Kevin Aviance

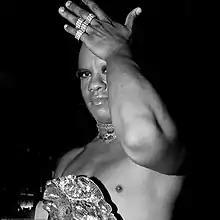
Kevin Aviance in 2007

Kevin Aviance (born Eric Snead on June 22, 1968) is an American drag queen, club/dance musician, fashion designer, and nightclub personality. He is a personality in New York City's gay scene and has performed throughout North America, Europe and Asia. He is a member of the House of Aviance, one of the most notable vogue-ball houses in the U.S. He is known for his trademark phrase, "Work. Fierce. Over. Aviance!" He won the 1998 and 1999 Glammy Awards, the award for nightlife personalities in New York City. He has worked with several artists, including Janet Jackson and Whitney Houston. In December 2016, "Billboard Magazine" ranked him as the 93rd most successful dance artist of all time.